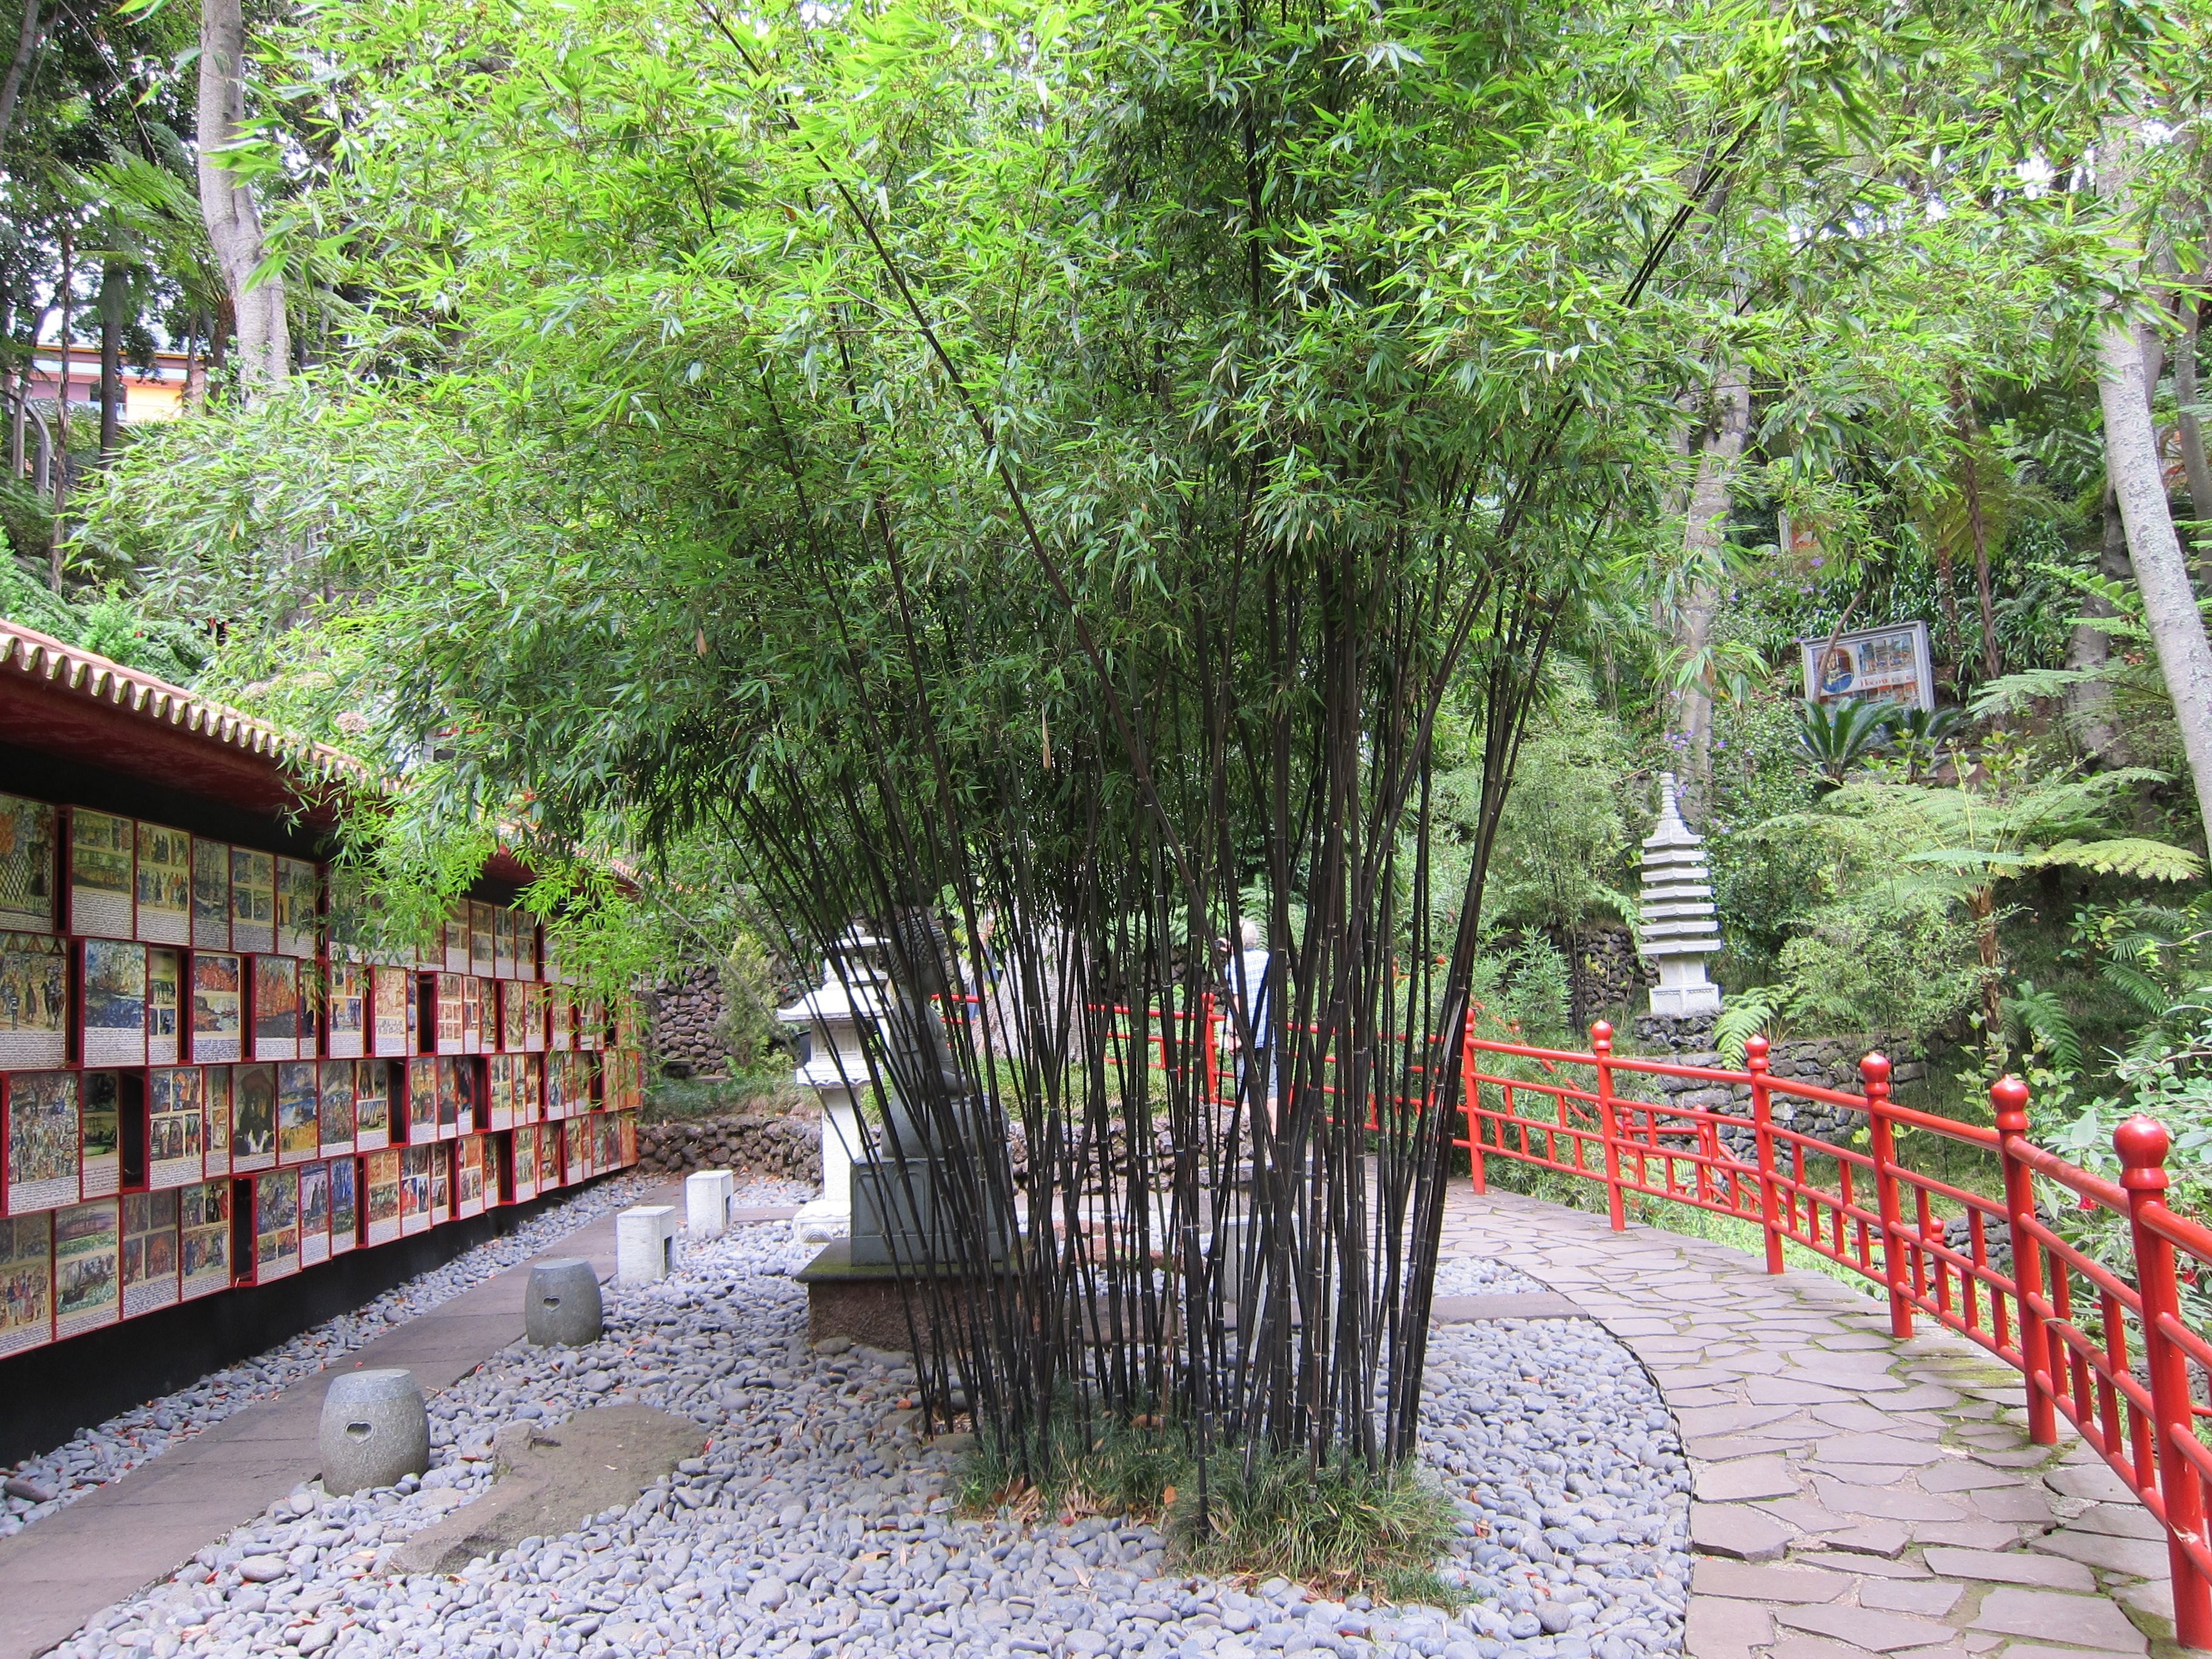
tree, nature, flower, walkway, green, natural, backyard, botany, garden, zen, japanese garden, japanese, botanical garden, yard, bamboo, oriental, bamboo garden